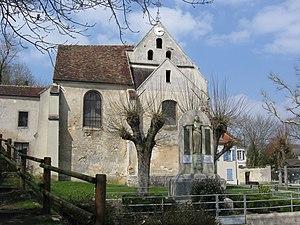
Église Saint-Pons et monument aux morts de Citry. (Seine-et-Marne, région Île-de-France).
Cet article recense les monuments historiques de l'est de la Seine-et-Marne, en France.